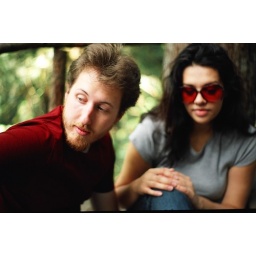
Wade Zarosinski and Maresha Gomez sit in a tree house in the Evergreen State College woods.Canon TX 35mm Kodak 400